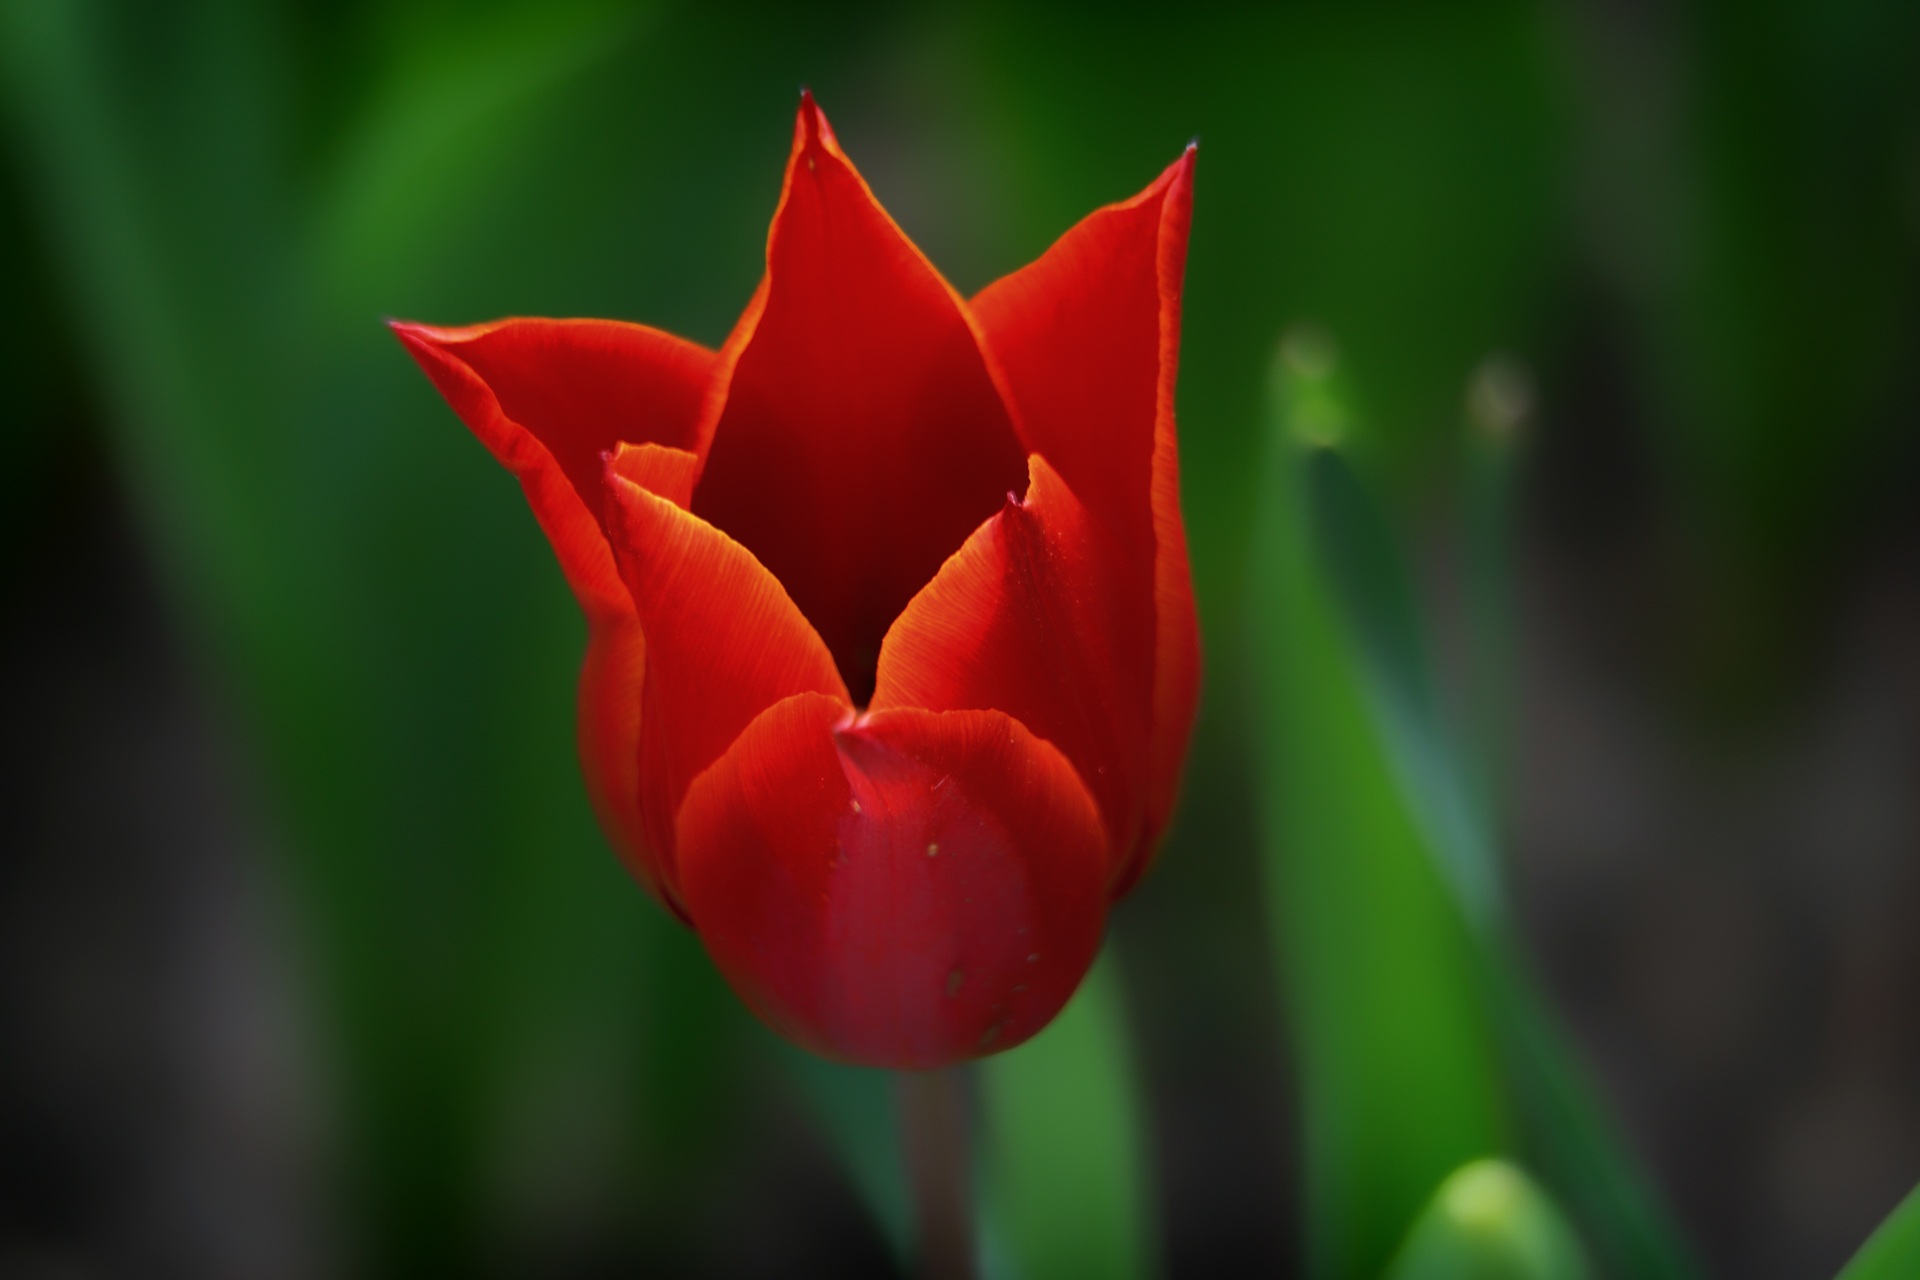
landscape, nature, plant, flower, petal, tulip, spring, red, garden, leisure, flora, flowers, close up, berlin, tulips, recovery, macro photography, flowering plant, plant stem, land plant